Jorge Arteaga (racing driver)

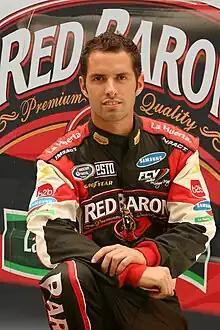
Arteaga in 2010

Jorge Arteaga (born March 28, 1986, in Aguascalientes) is a Mexican racing driver and entrepreneur. He competed in the NASCAR Toyota Series. He won the Most Popular Driver award for the Mexican Series three straight times, from 2009 to 2011. He also drove the No. 8 Toyota Camry for Revolution Racing in the K&N Pro Series East.